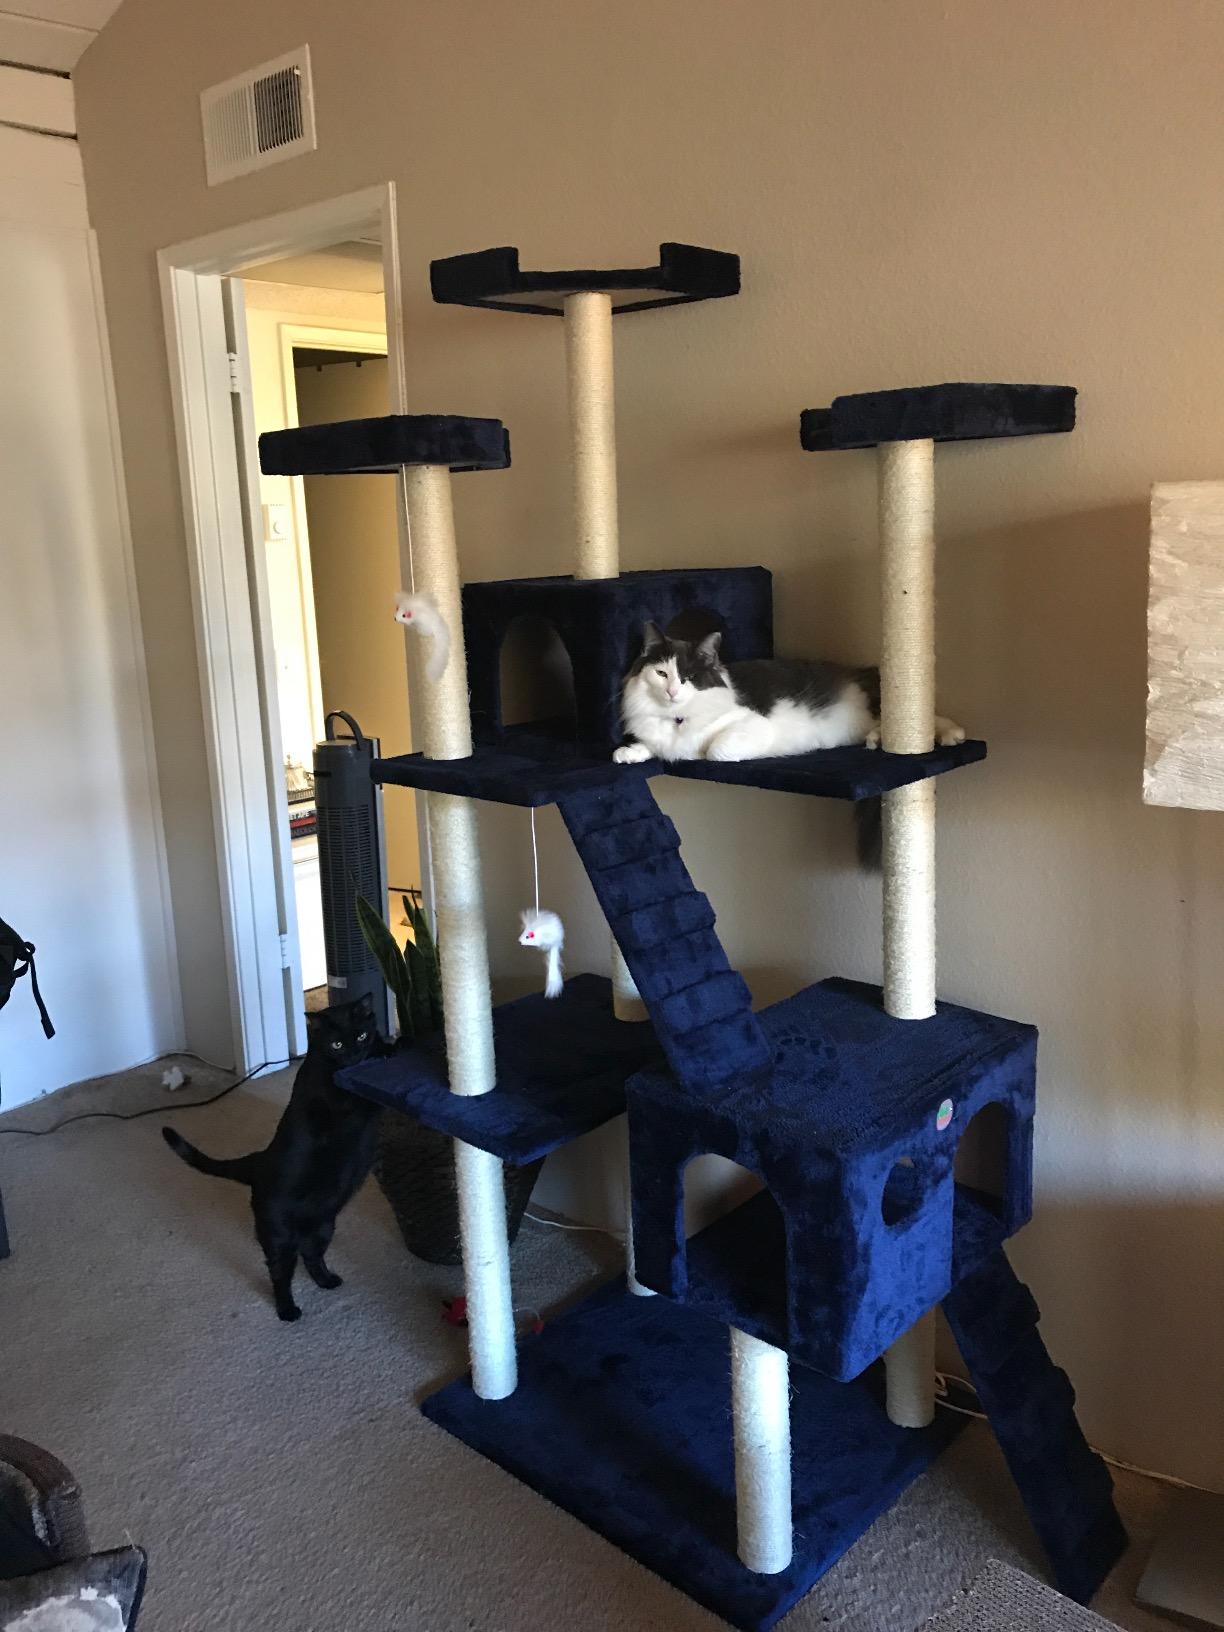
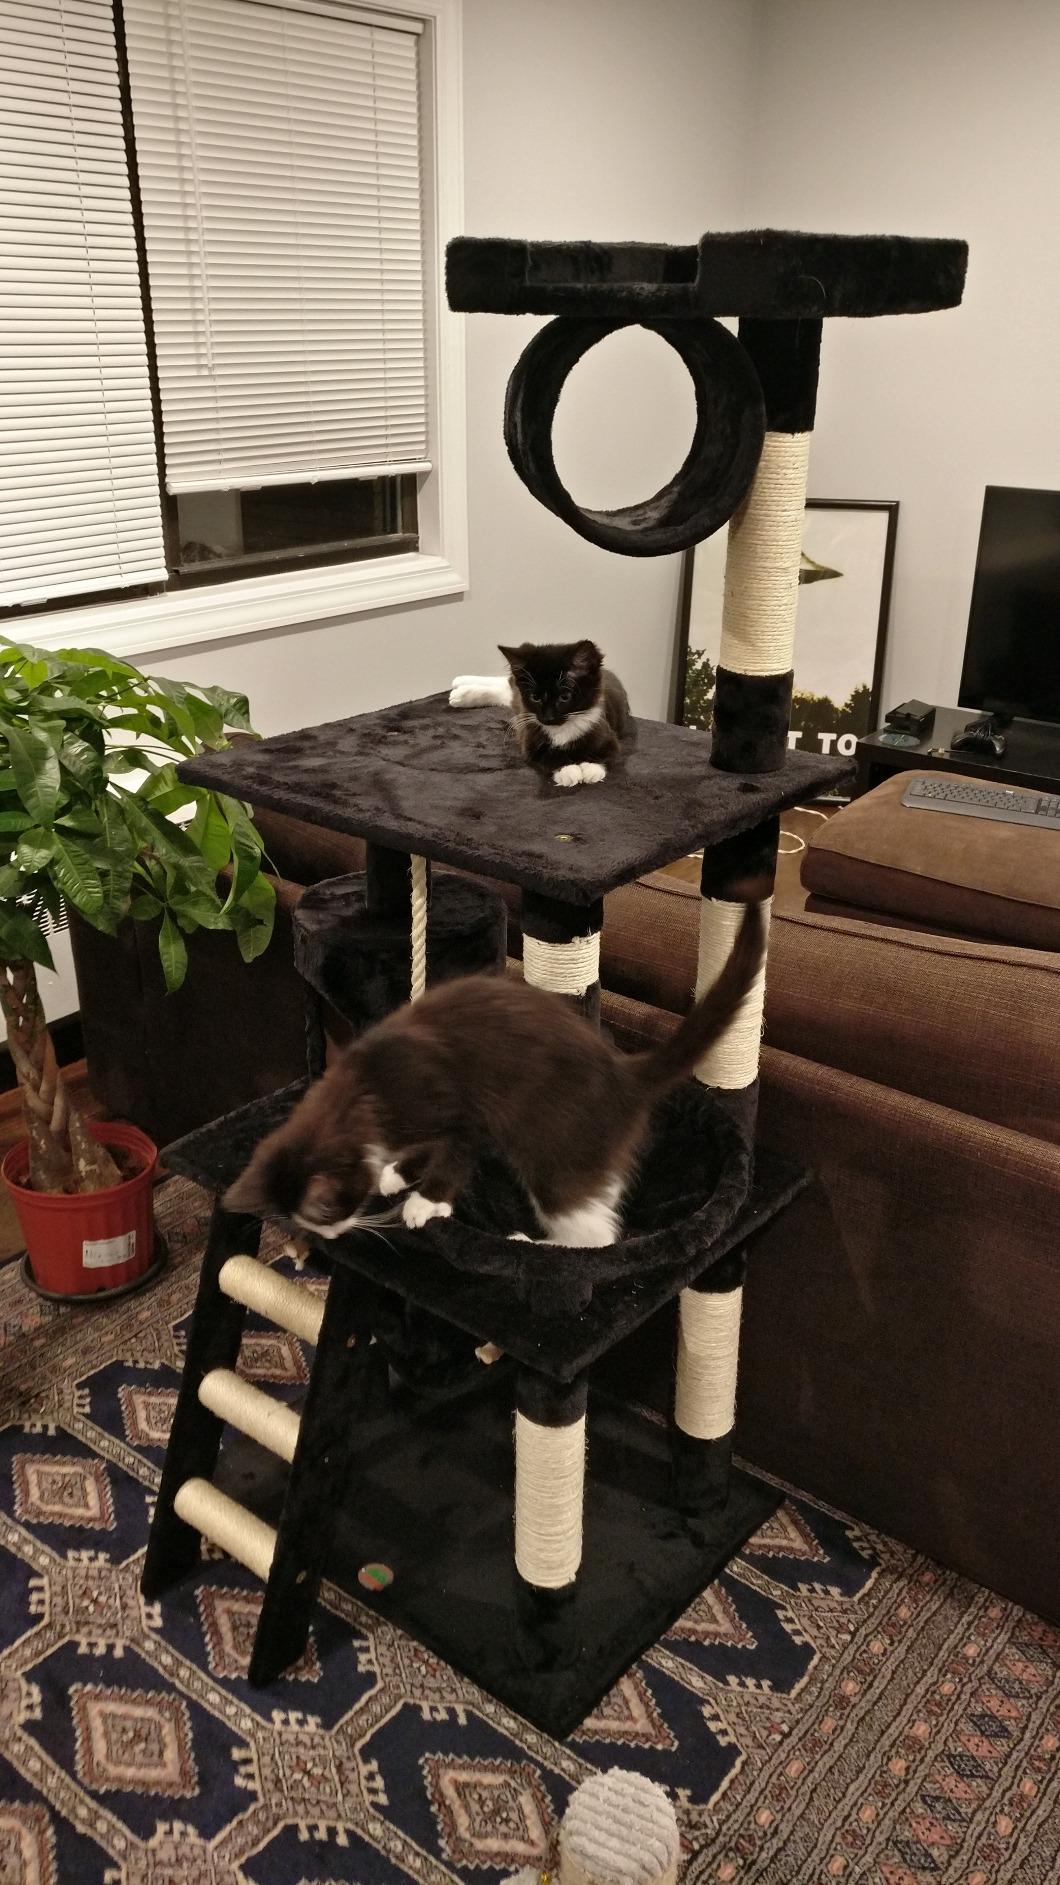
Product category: items_cat tree
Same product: no